Endzone: A World Apart

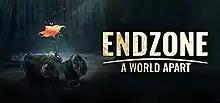

Endzone: A World Apart is a city-building game developed by Gentlymad Studios. Players control a post-apocalyptic settlement that struggles to survive in an irradiated land. A sequel, "Endzone 2", was released in 2025.